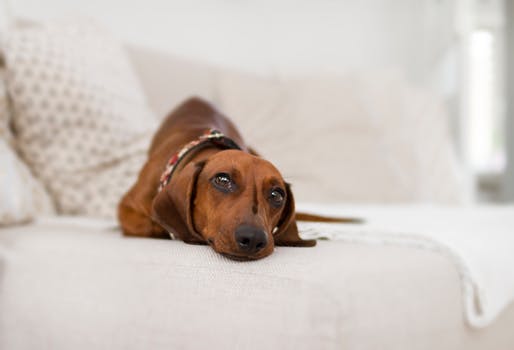
Label: No Watermark